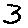
Label: 3